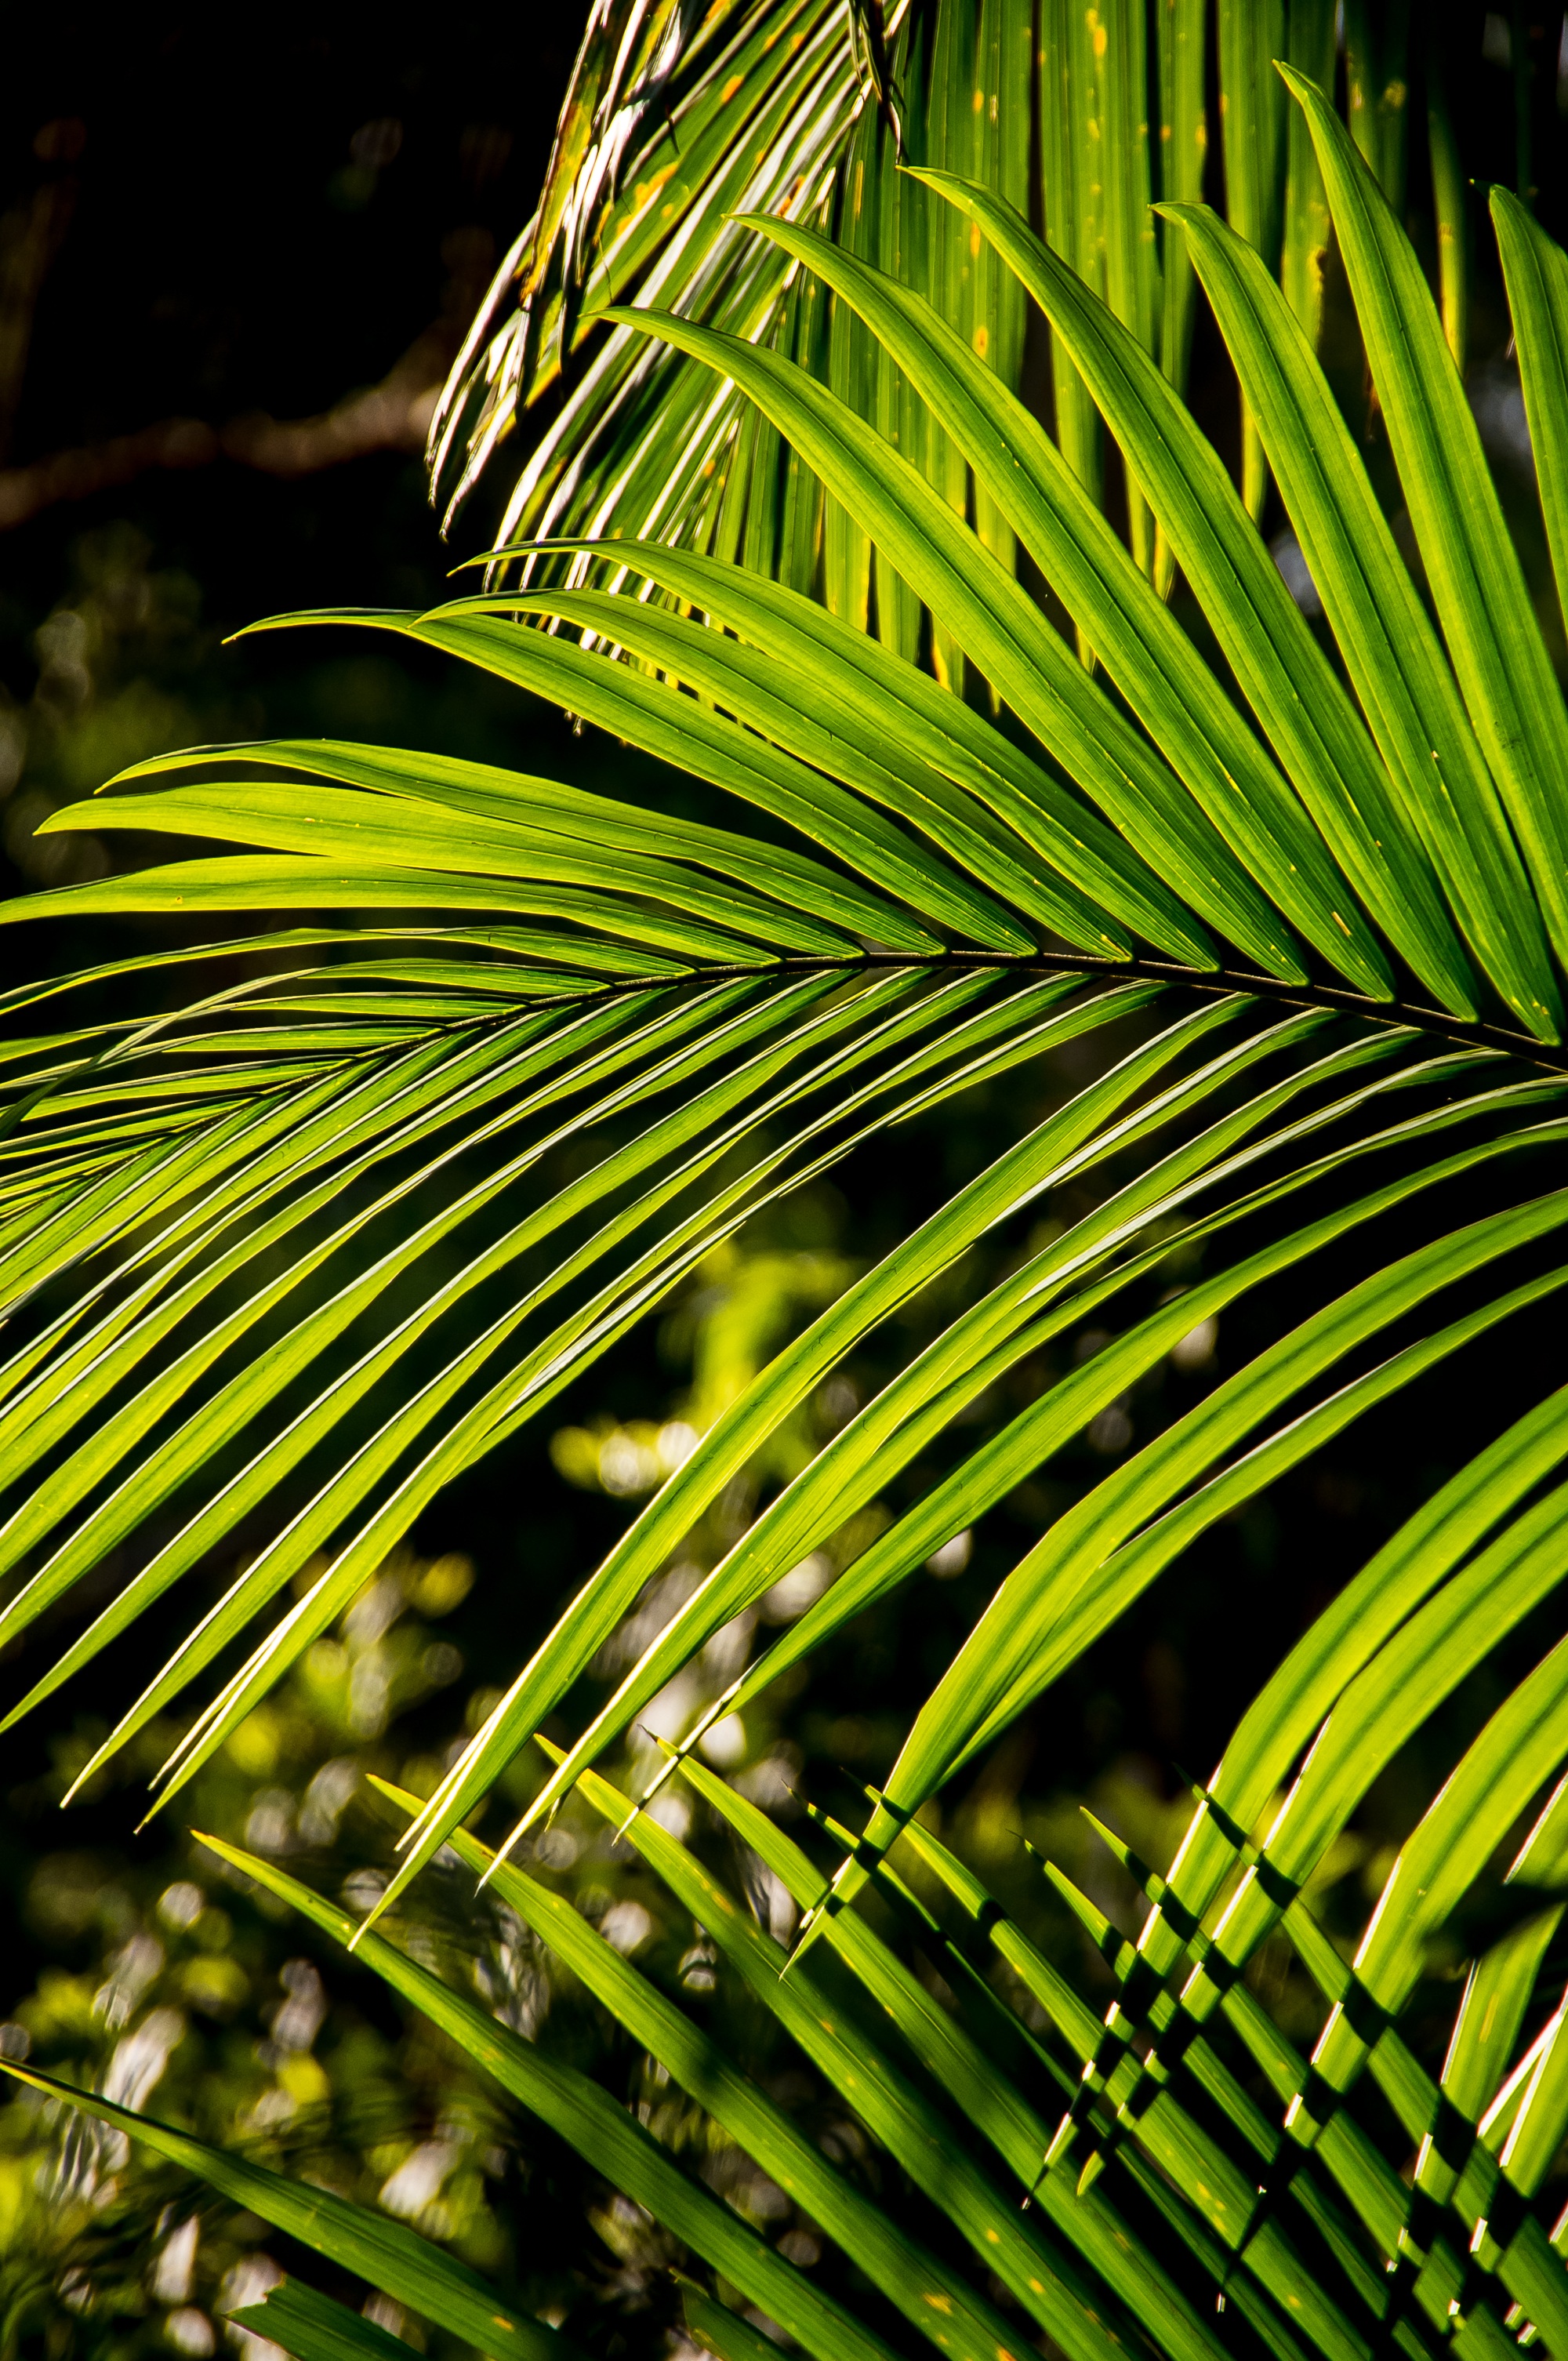
tree, nature, forest, grass, branch, plant, sunlight, leaf, flower, green, jungle, palm, botany, flora, frond, close up, australia, native, queensland, tropics, macro photography, rain forest, sub tropical, bangalow palm, grass family, plant stem, woody plant, land plant, arecales, palm family